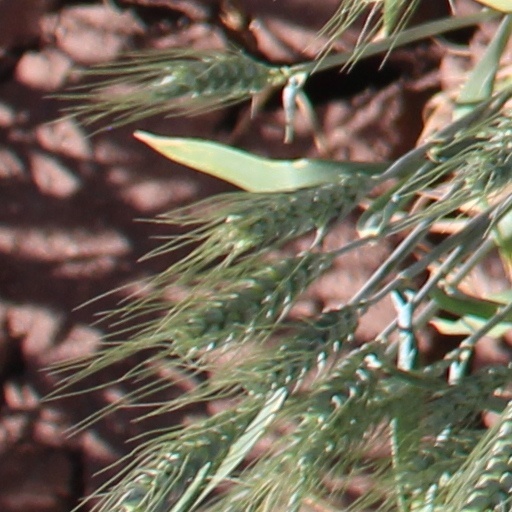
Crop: wheat